Theatre of Scotland

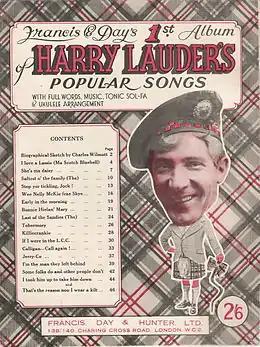
Harry Lauder. Note use of tartan and a stereotypical Scottish image.

The early twentieth century saw the emergence of a tradition of popular or working class theatre. Hundreds of amateur groups were established, particularly in the growing urban centres of the Lowlands. Many were offshoots of the Workers' Theatre Movement (WTM) and the Unity Theatre Society (UTS). Among the most important were the Fife Miner Players (1926–31), Glasgow Workers' Theatre Group (1937–41) and Glasgow Unity Theatre (1941–51), which lay the ground for modern popular theatre groups. Important playwrights in the movement included former miner Joe Corrie (1894–1968), whose plays included "In Time o' Strife" (1927), based on the events of the general strike the year before.